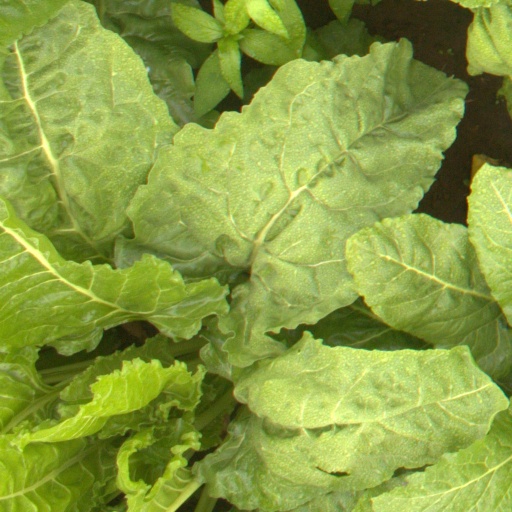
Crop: sugar beet